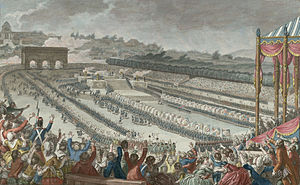
Franske revolution / Første fase: Idealisme / Reformperioden 1790-92
Fejring af Revolutionen ved Fête de la Fédération den 14. juli 1790 på Champ-de-Mars
Den franske revolution er betegnelsen for en periode med politiske omvæltninger, som fandt sted i Frankrig 1789-1799, og som medførte enevældens fald og borgerskabets første store politiske fremstød. Den udviklede sig desuden til en generel europæisk konflikt, hvis udløbere varede til 1815. Den indledtes 17. juni 1789, da borgerskabets repræsentanter ved Stænderforsamlingen erklærede sig for Nationalforsamling. De havde Paris' borgere med sig, og den 14. juli udbrød oprøret med stormen på og erobringen af Bastillen også kendt som Bastille saint-Antoine. 14. juli er Frankrigs nationaldag.